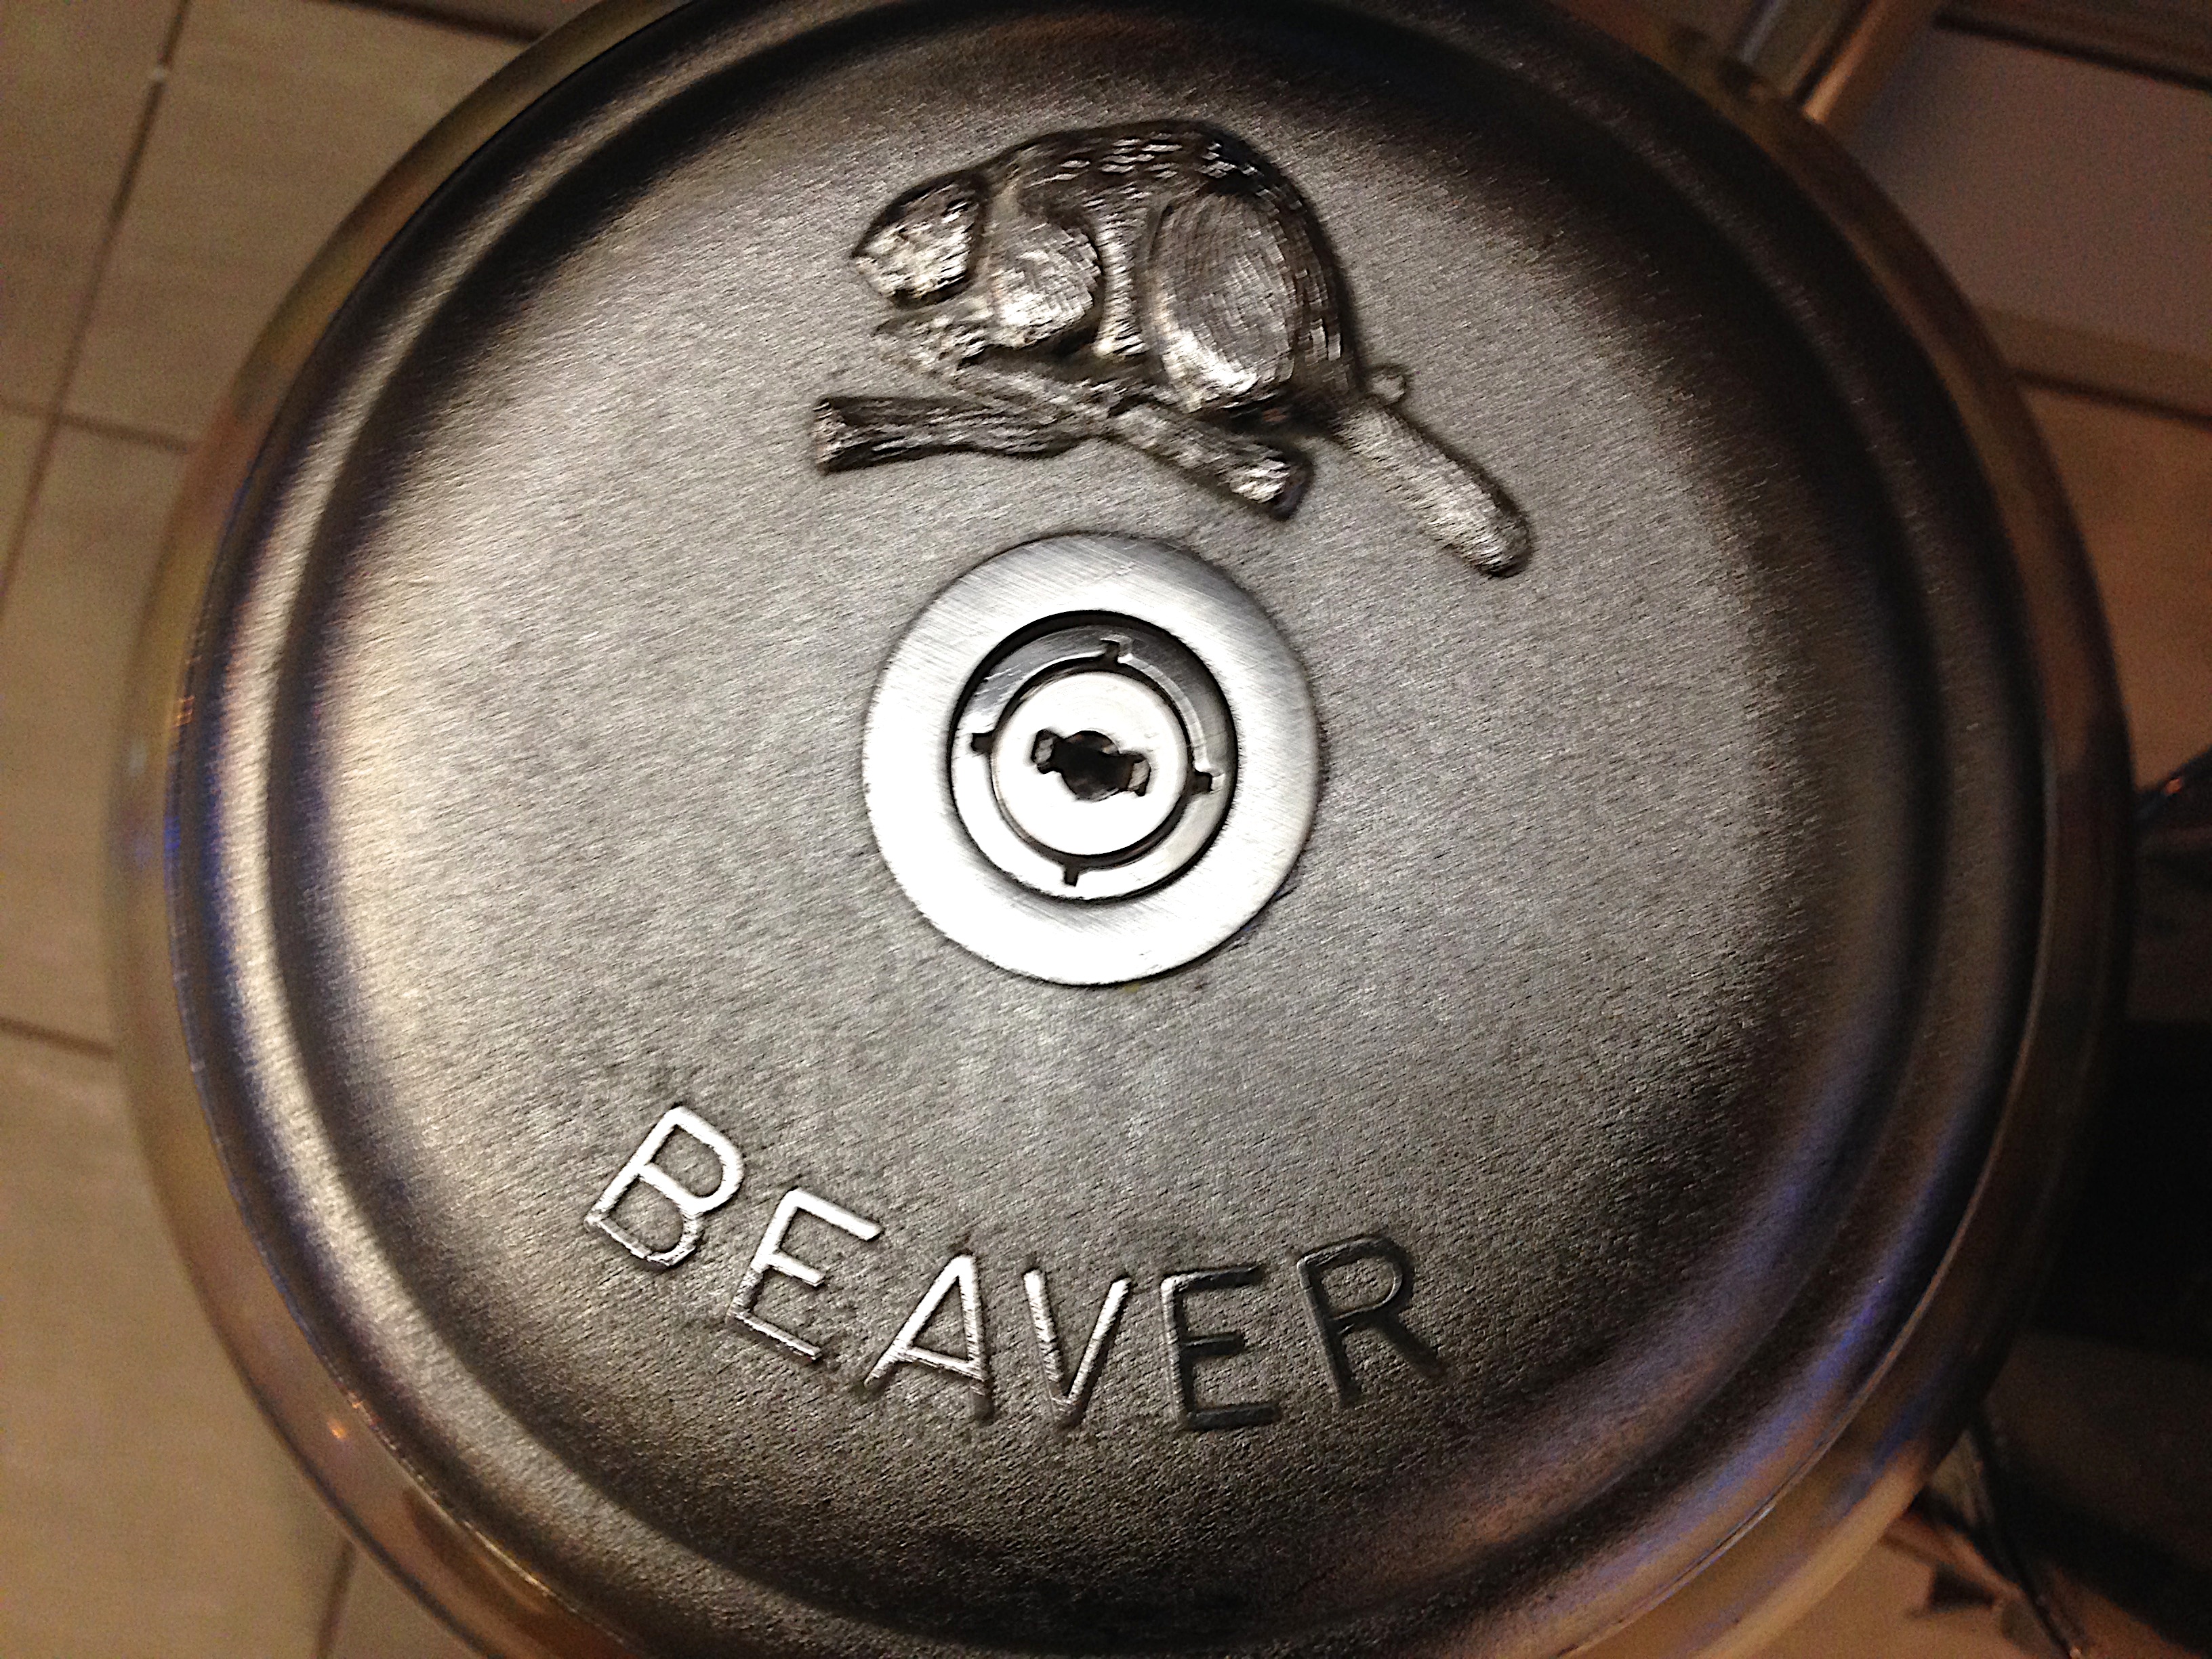
wheel, gauge, steering wheel, tire, audio, eye, rim, audio equipment